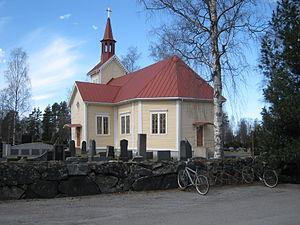
Harjavalta est une ville du sud-ouest de la Finlande, dans la province de Finlande occidentale et la région du Satakunta.
Georg Theodor Policron Chiewitz est un architecte suédois dont la carrière se déroula principalement en Finlande.
L'ancienne église d'Harjavalta est une église située à Harjavalta en Finlande.